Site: brandenburg
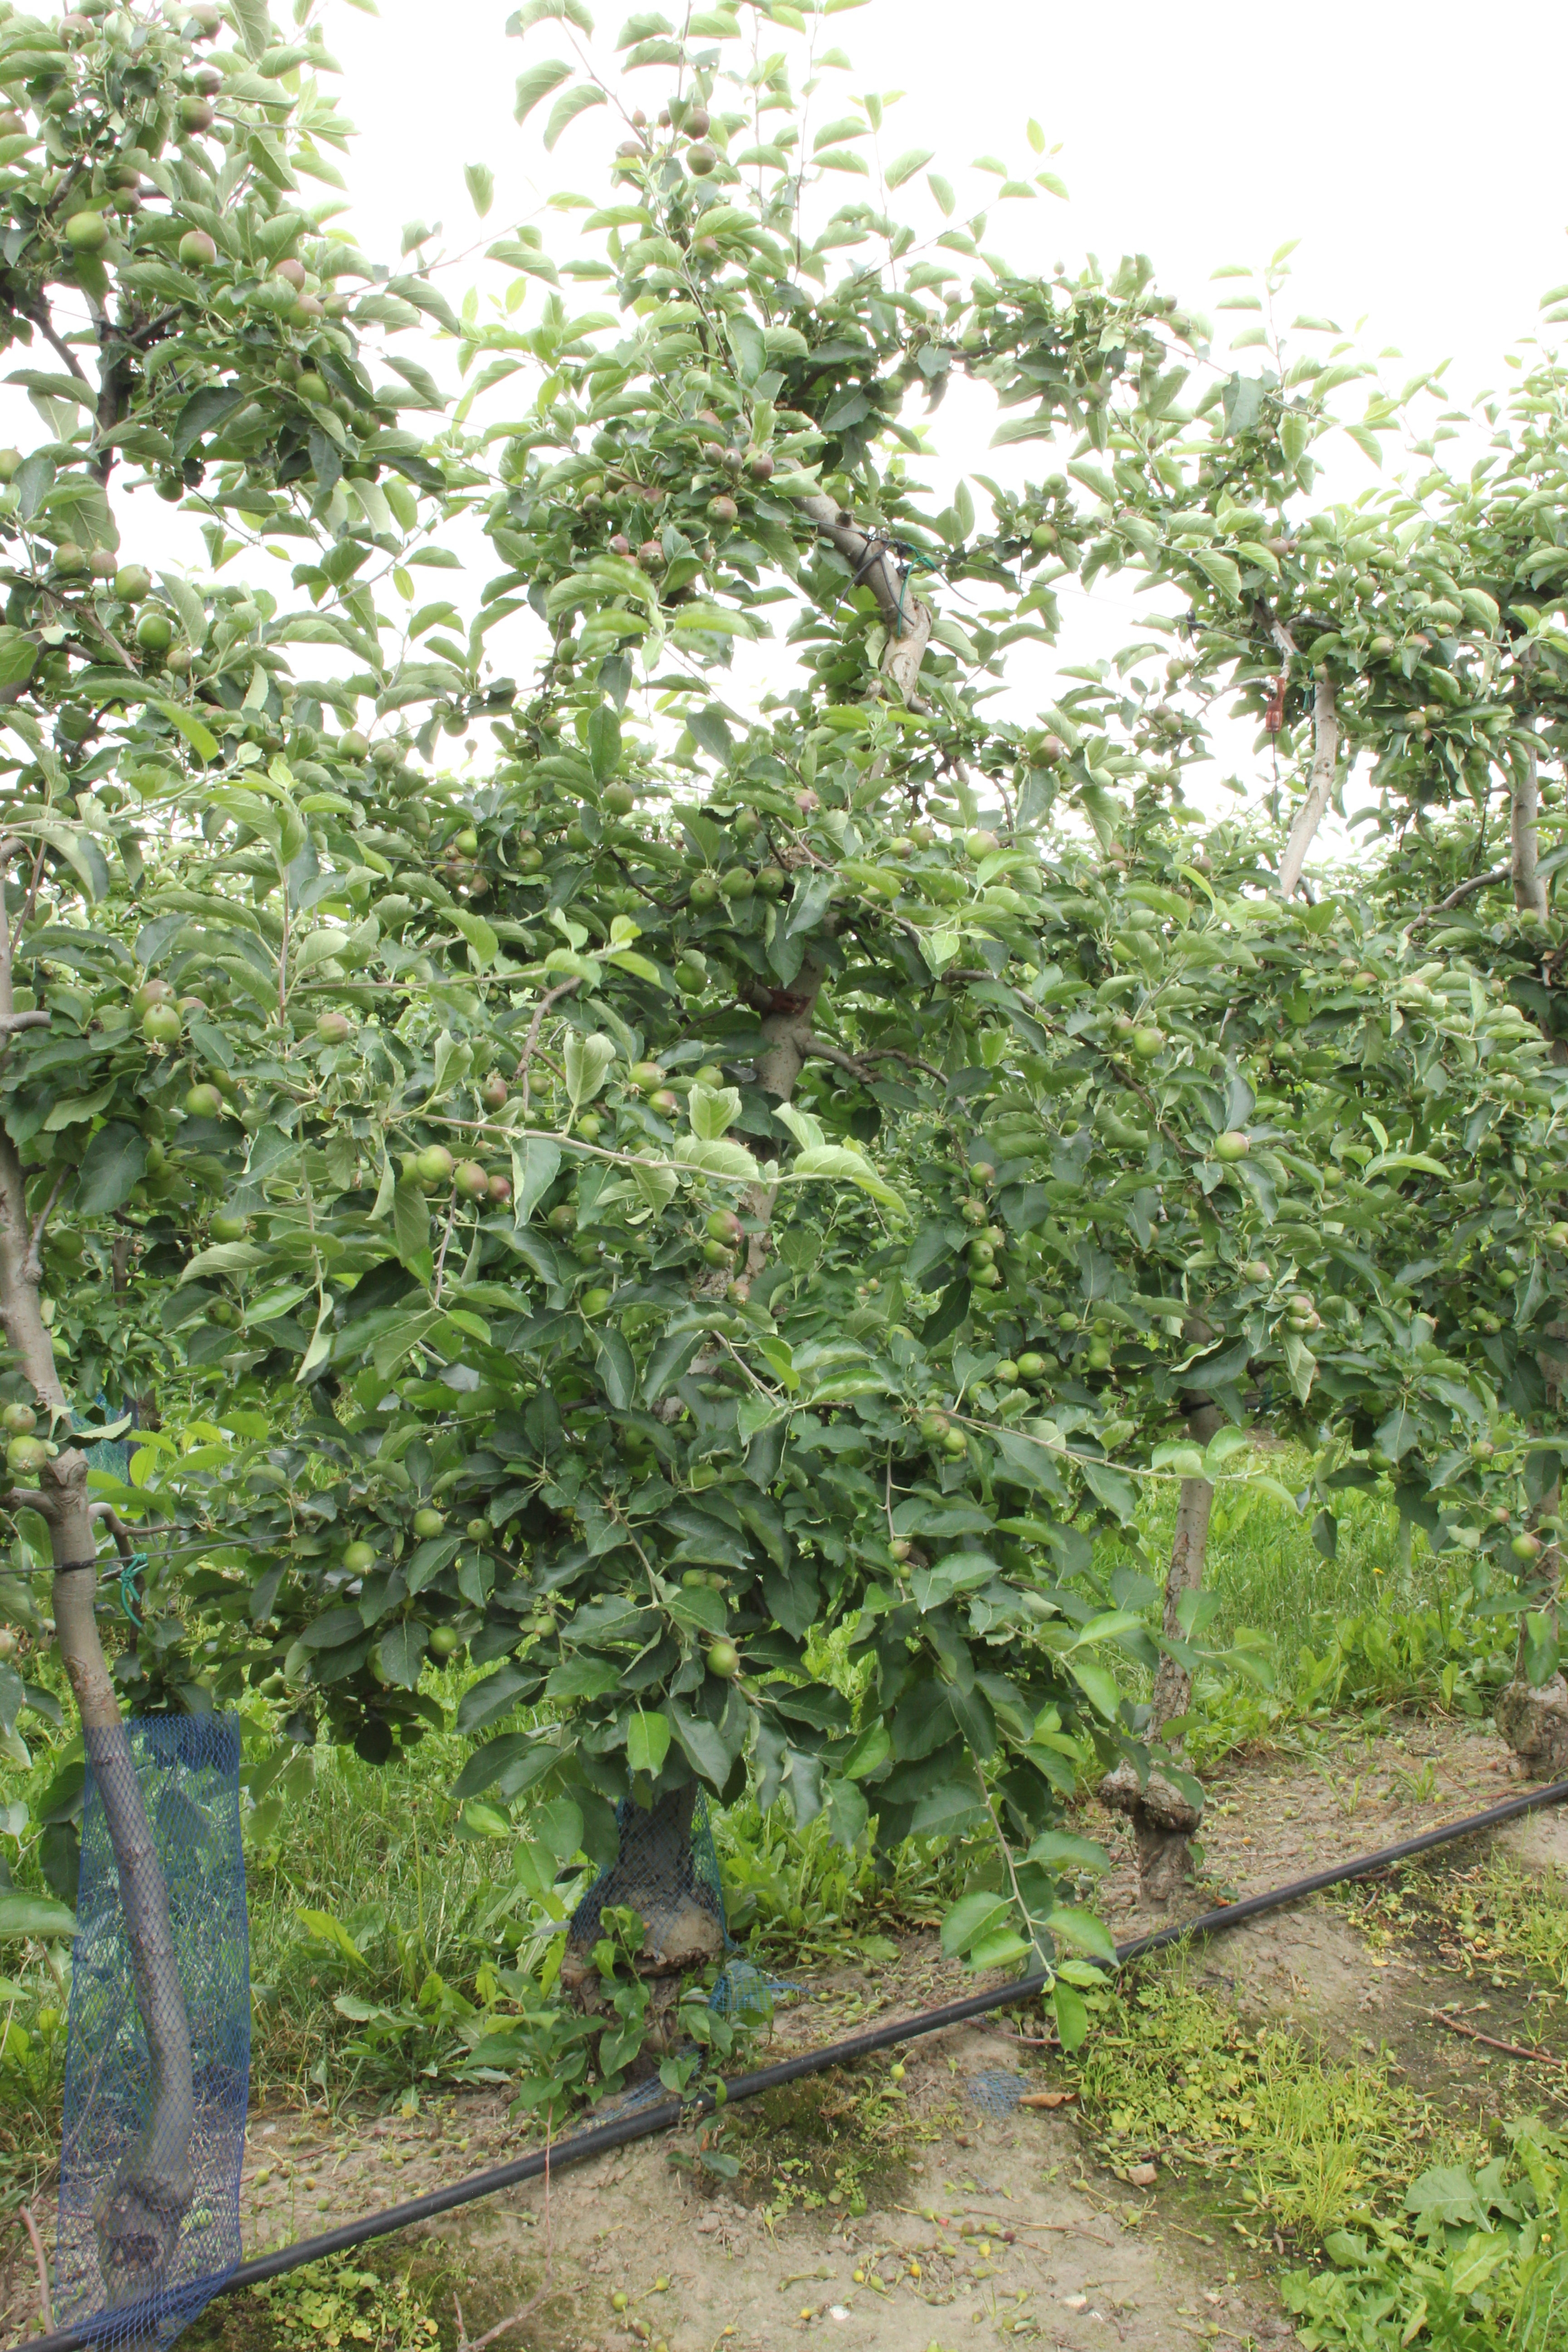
Growth stage (BBCH 73): Development of fruit